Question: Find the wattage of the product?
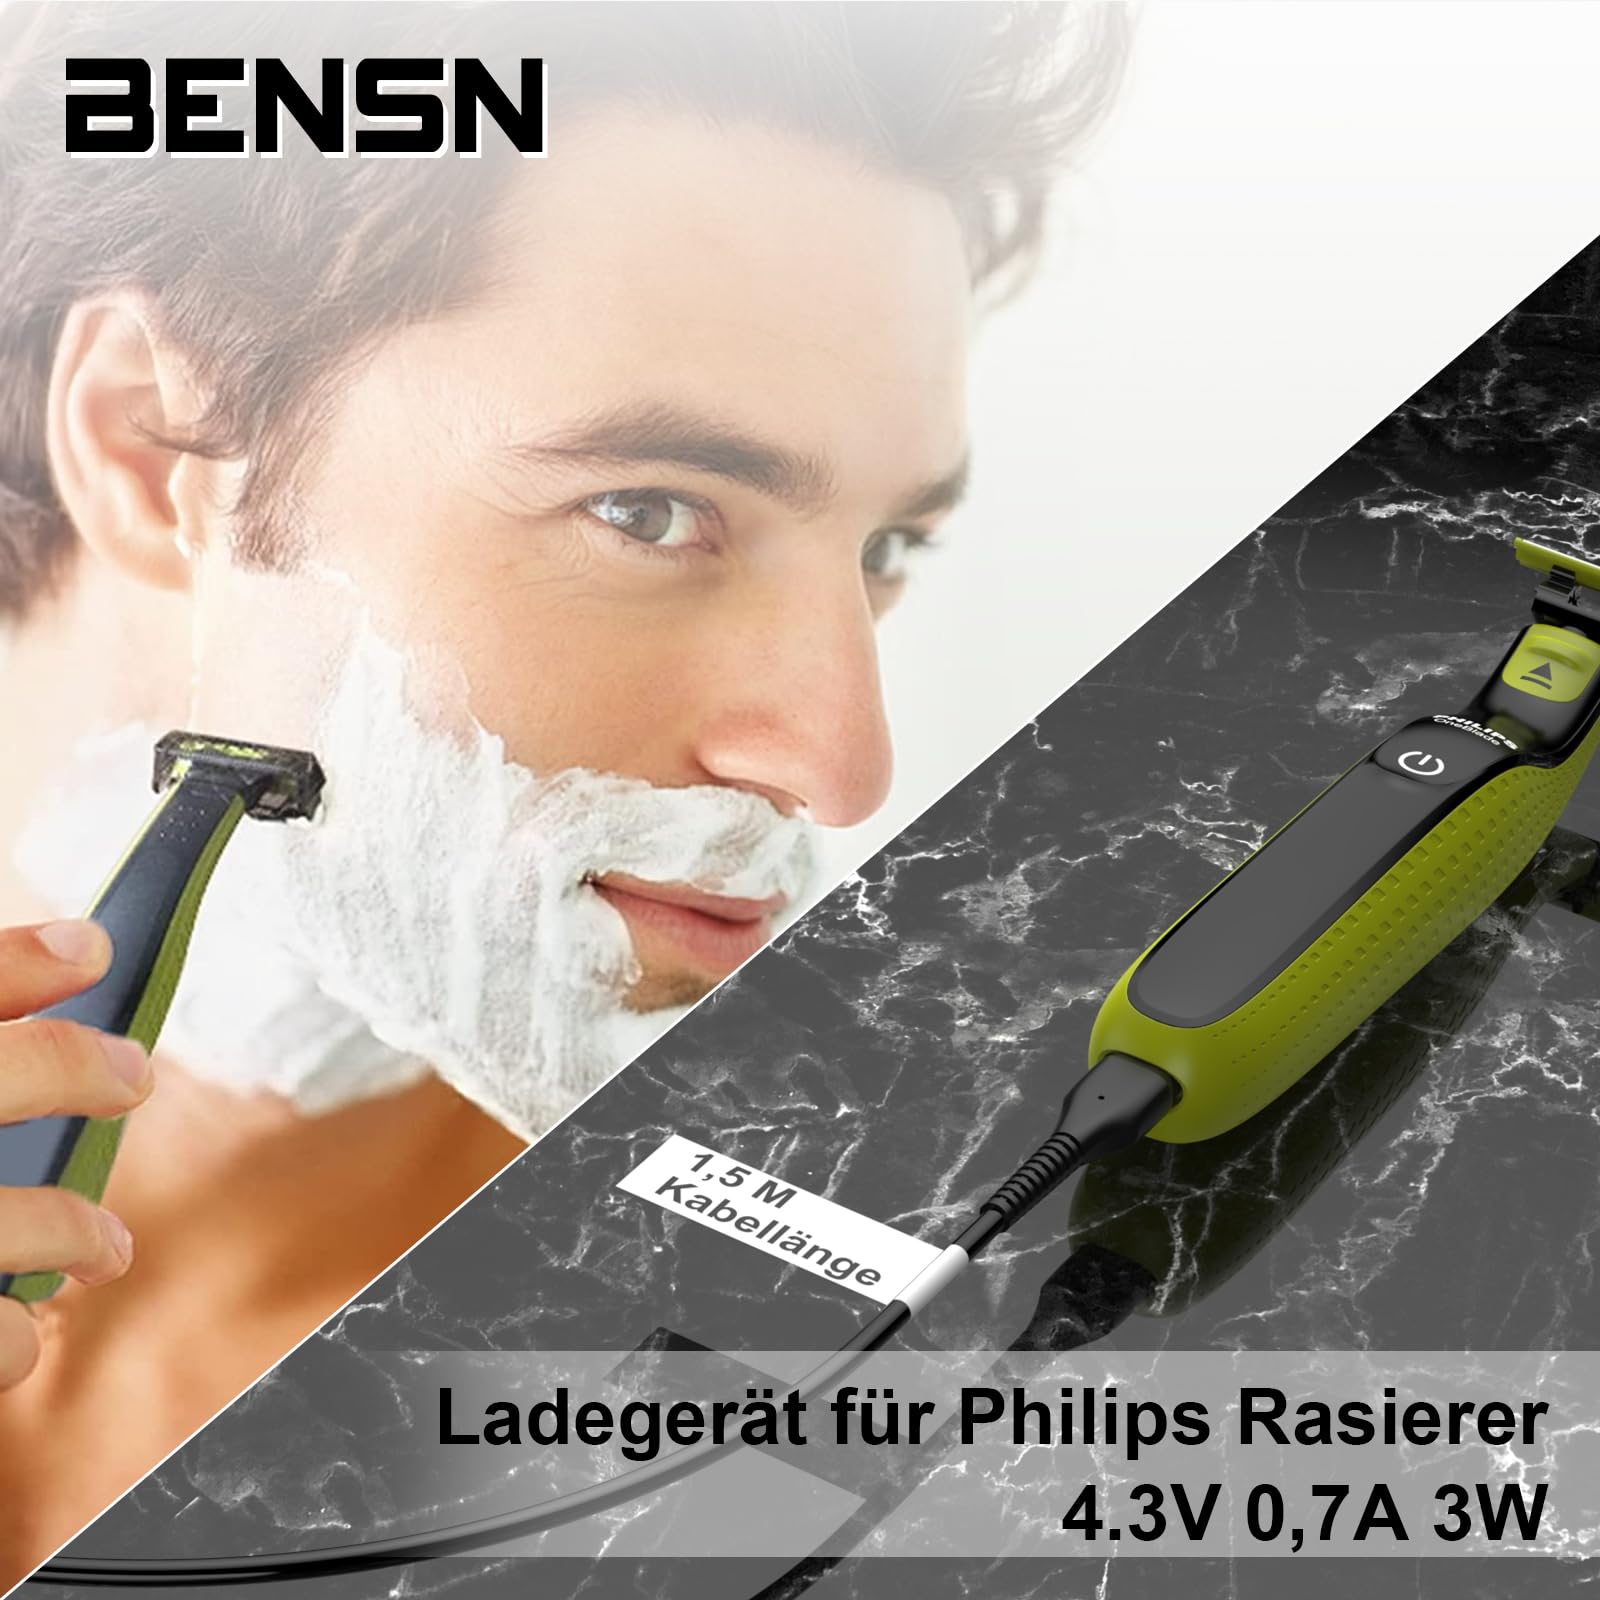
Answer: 3.0 watt